Death

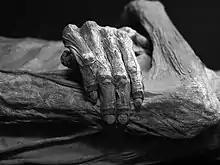
Dead bodies can be mummified either naturally, as this one from Guanajuato, or by intention, as those in ancient Egypt.

Cryonics (from Greek κρύος 'kryos-' meaning 'icy cold') is the low-temperature preservation of animals, including humans, who cannot be sustained by contemporary medicine, with the hope that healing and resuscitation may be possible in the future.